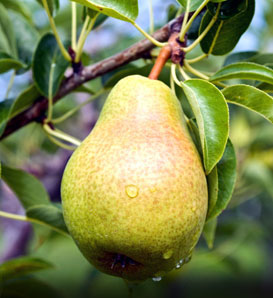
Label: Pear